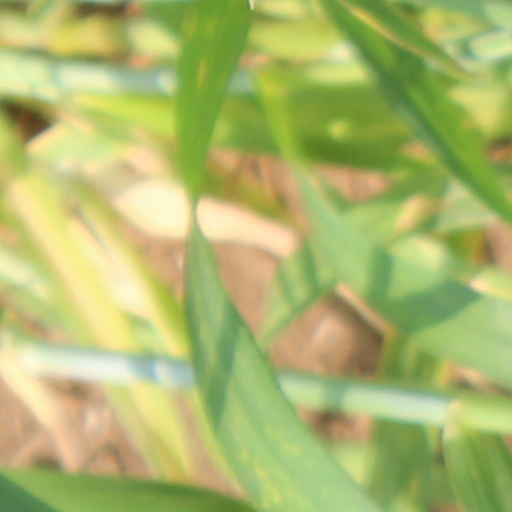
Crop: wheat